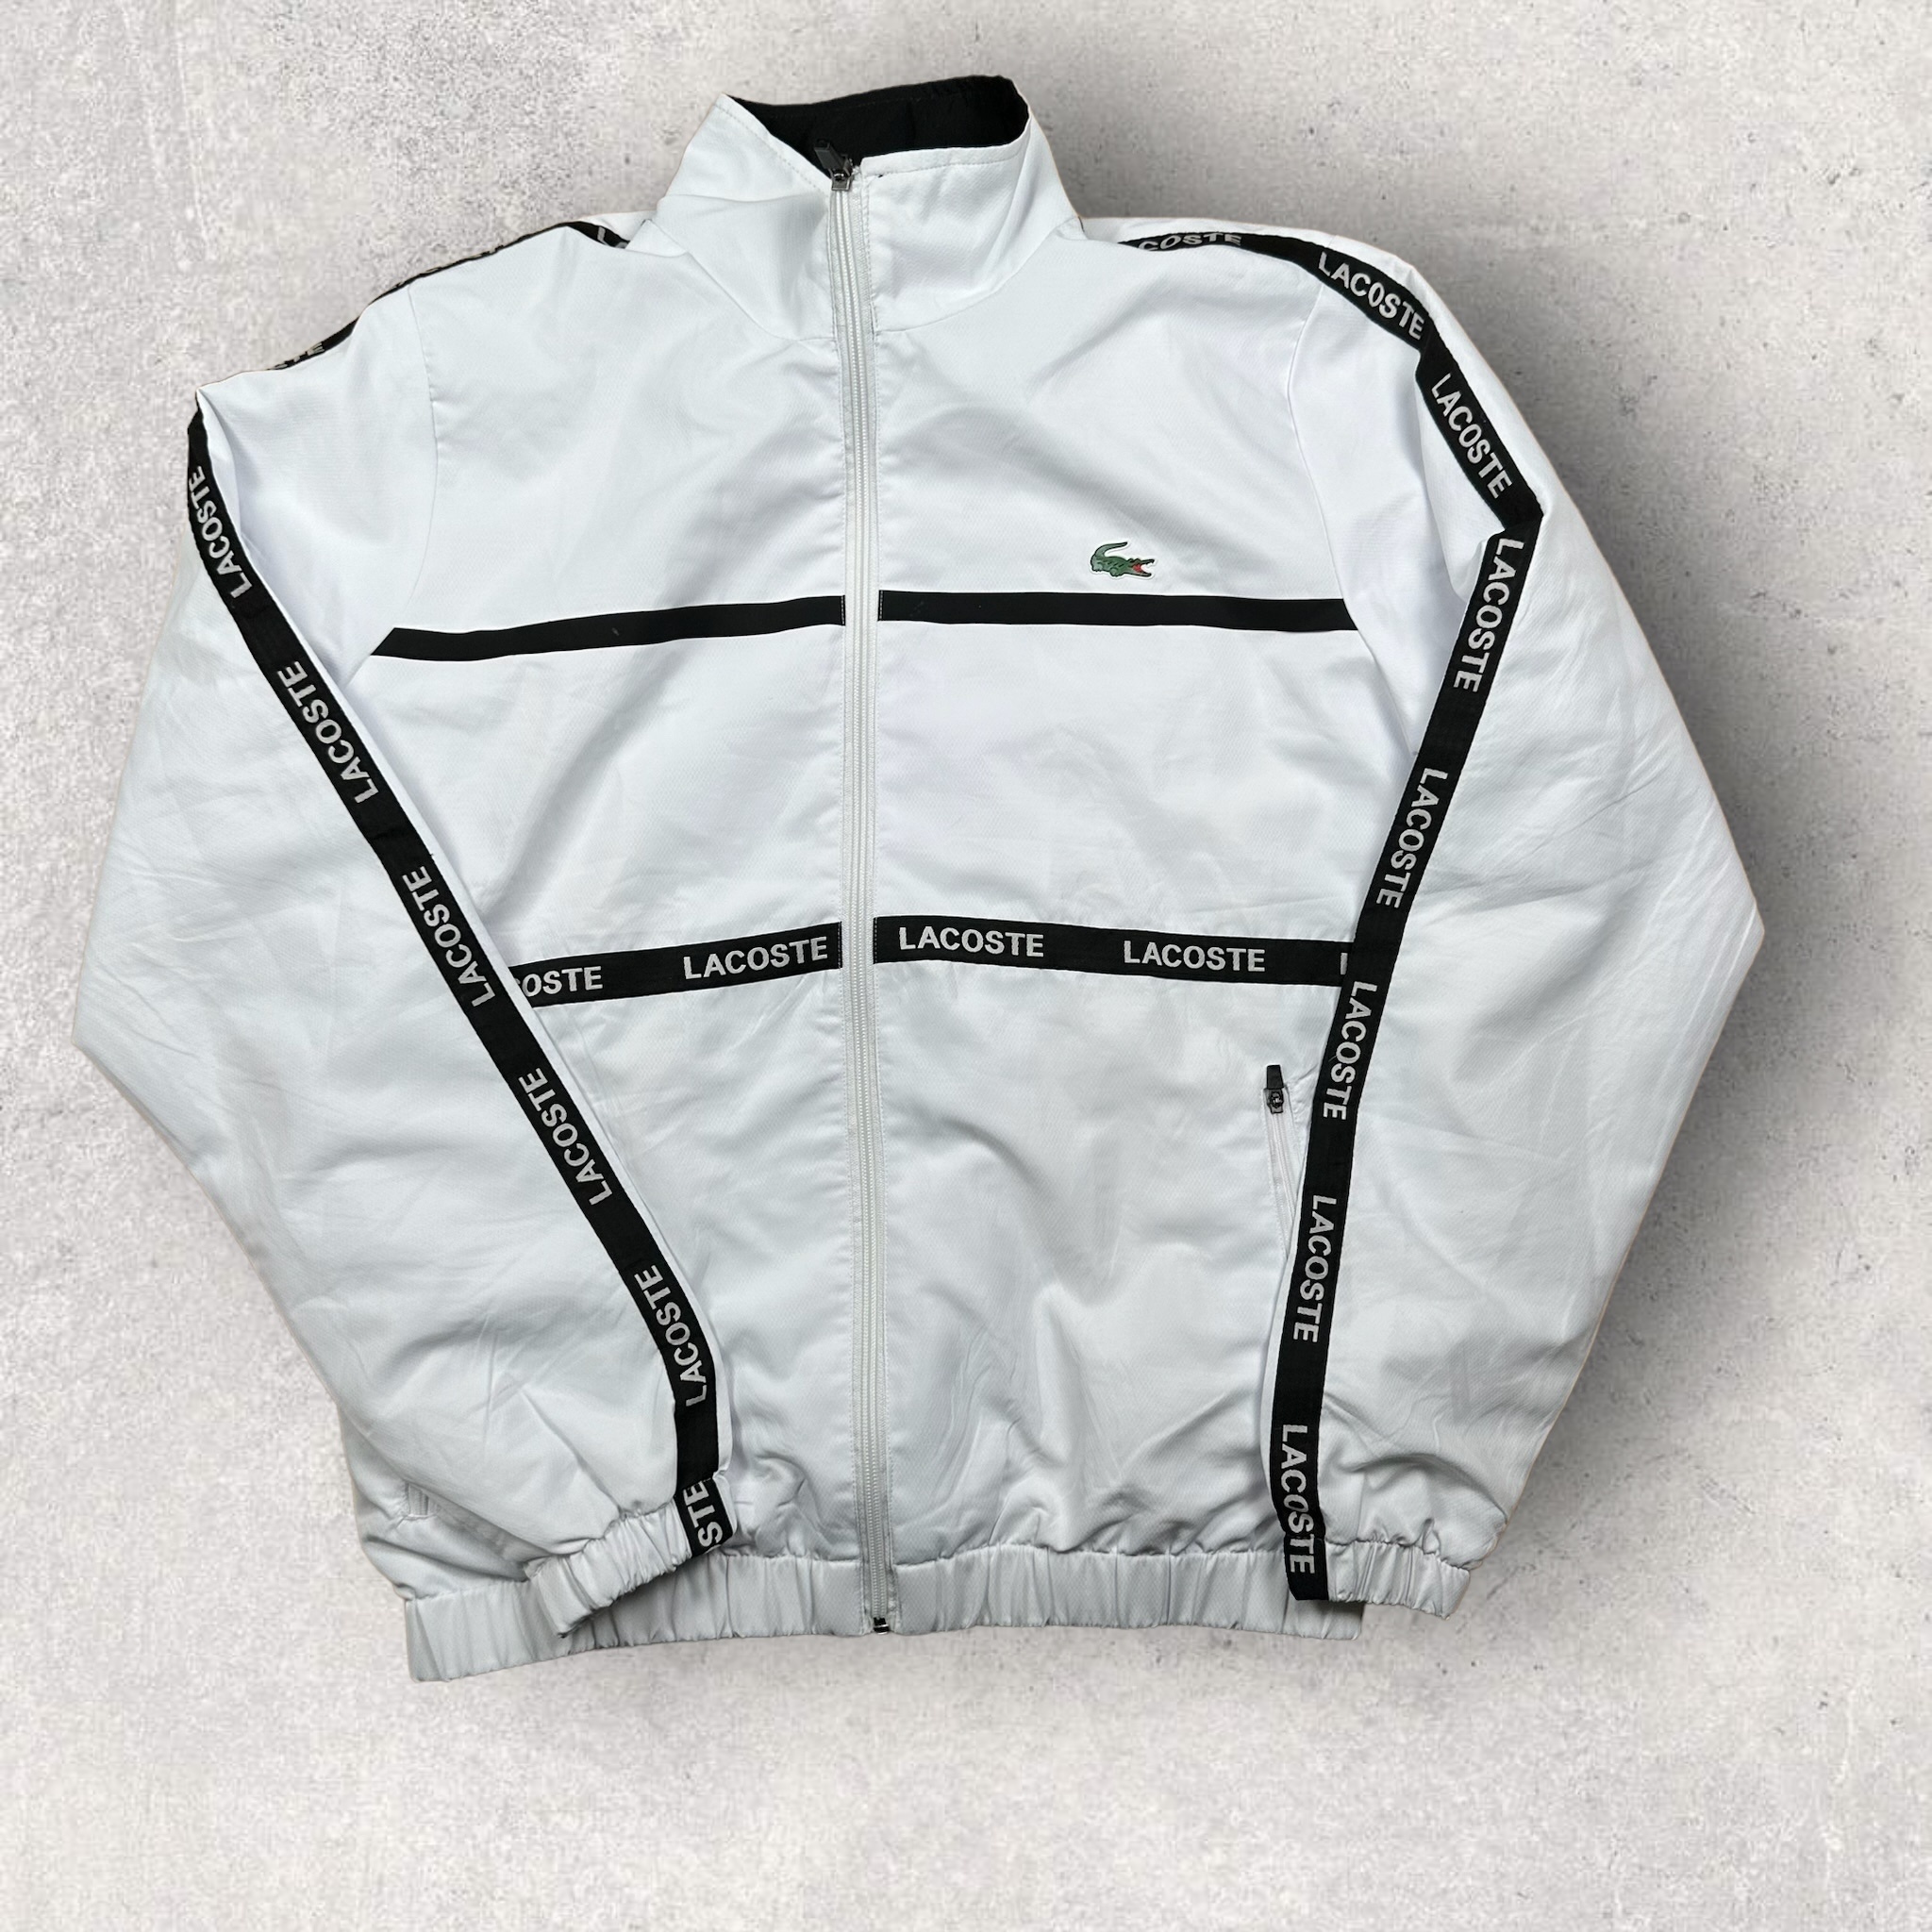
Vintage Lacoste Trackjacket (L)
condition: 9/10
Brand: 96vintage
Category: Apparel & Accessories > Clothing > Activewear > Activewear Vests & Jackets > Jackets